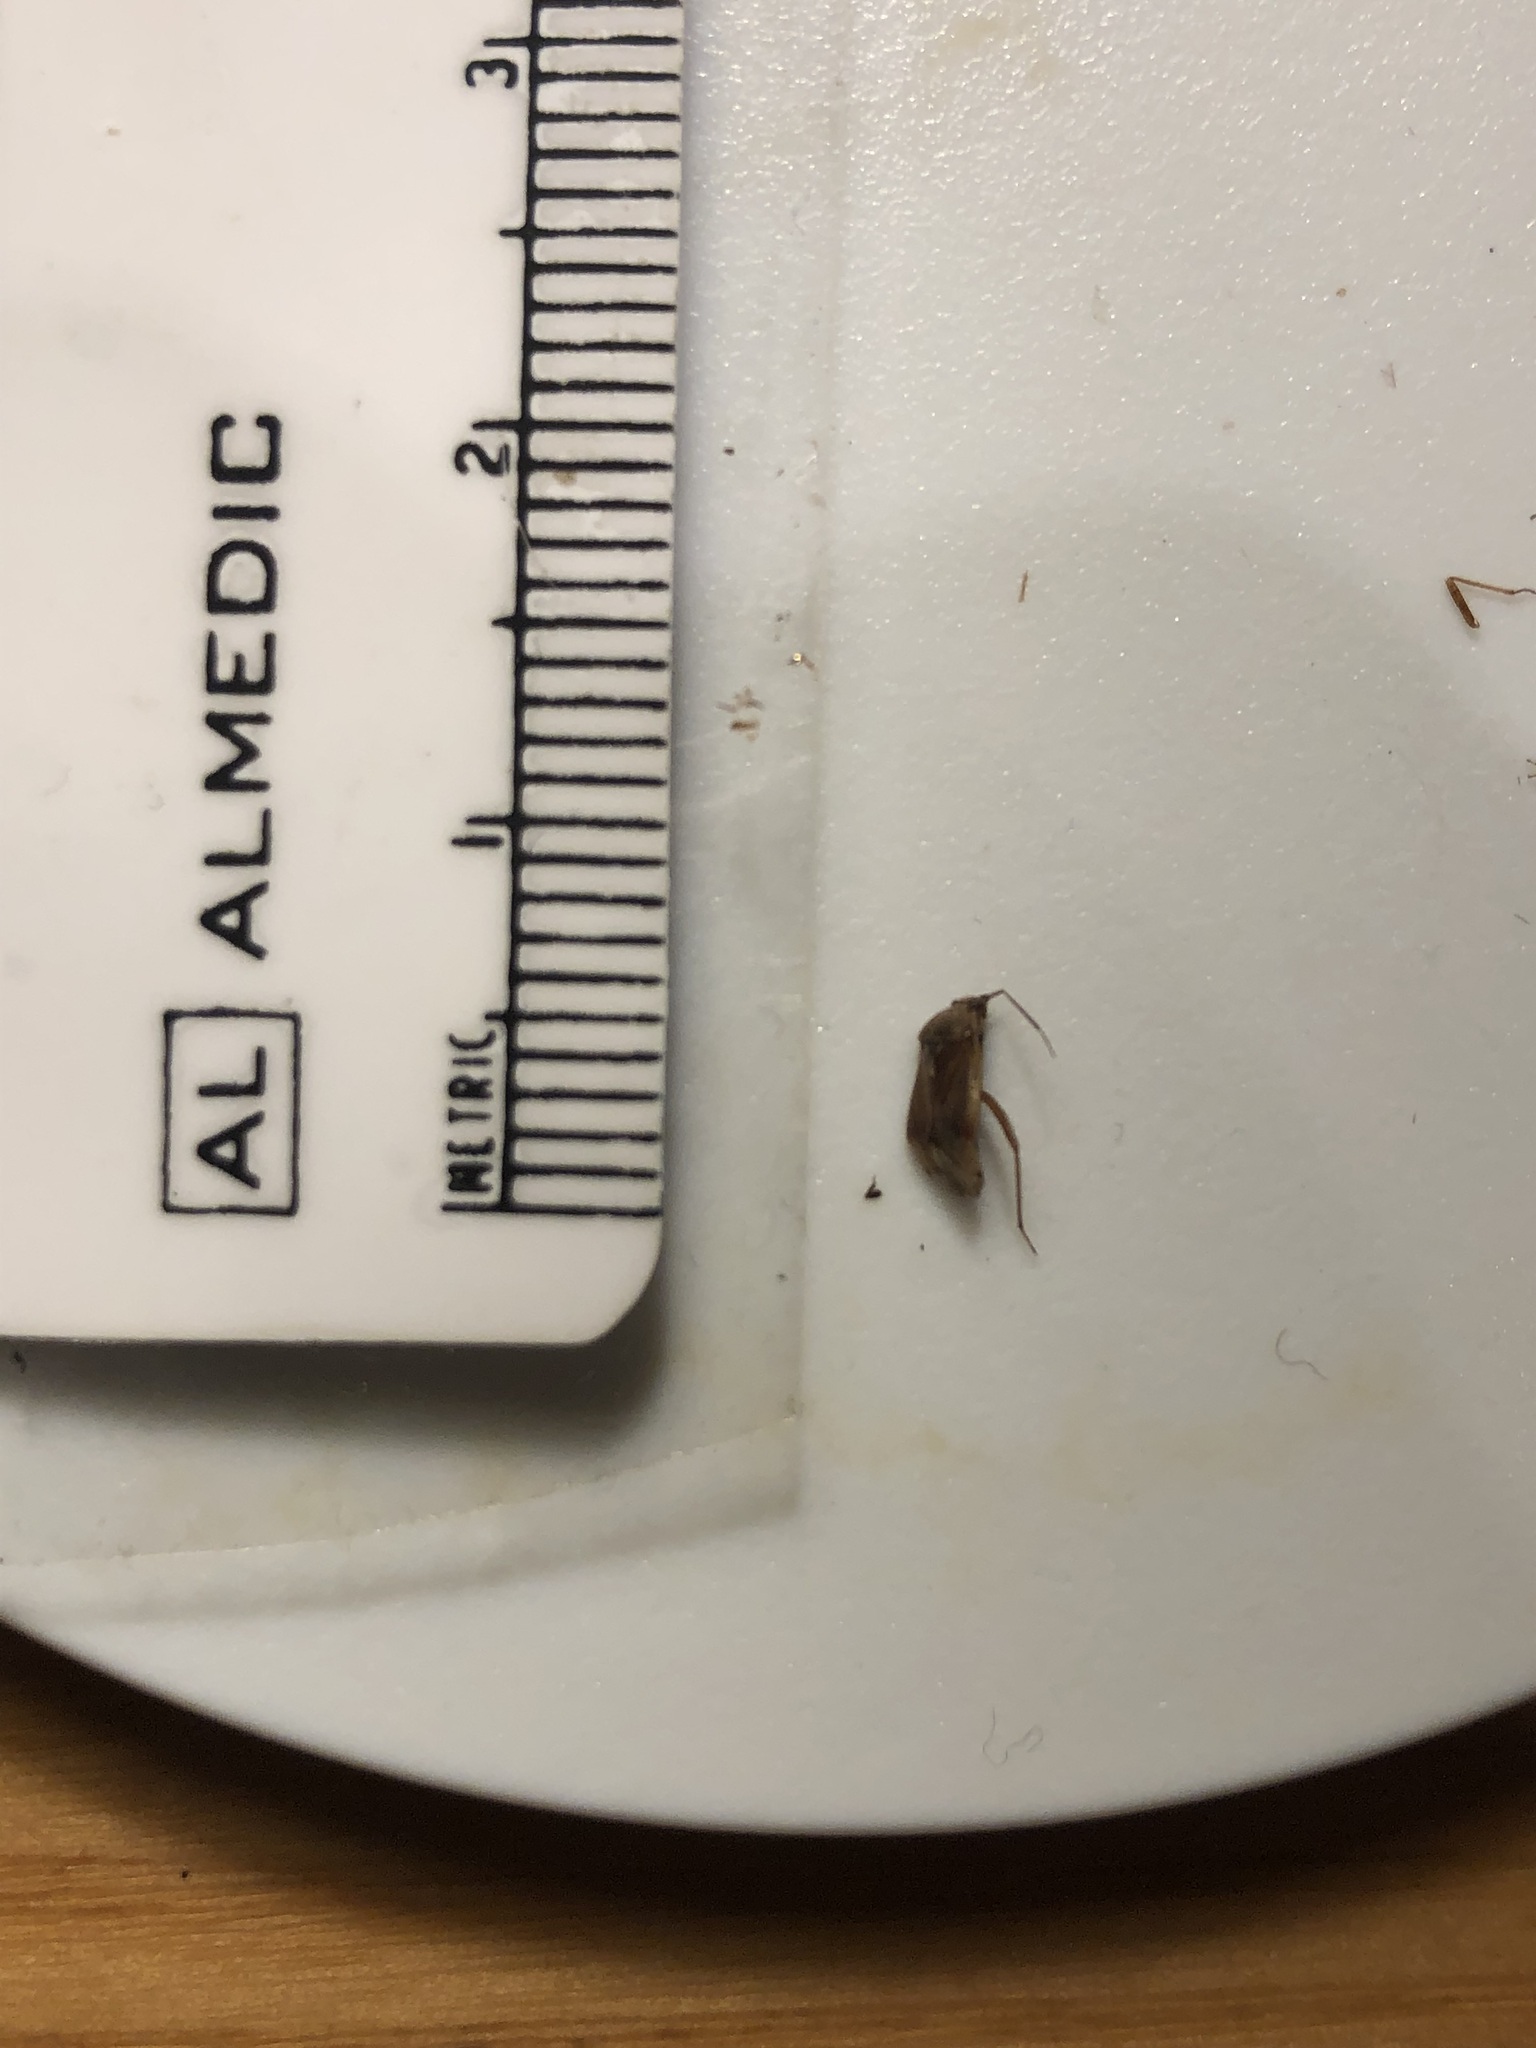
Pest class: lygus_bug